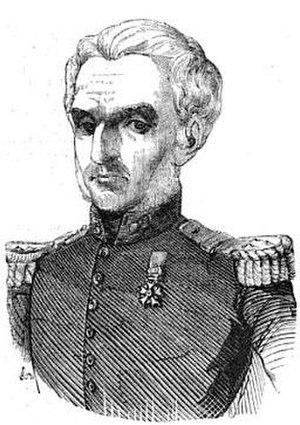
Le vicomte Amable Gaspard Henri de Courtais, né le 10 janvier 1790 à Montluçon et mort le 10 juin 1877 à Doyet, est une personnalité de la Deuxième République et du département de l’Allier.